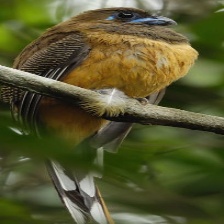
Species: RED NAPED TROGON
Scientific name: HARPACTES KASUMBA